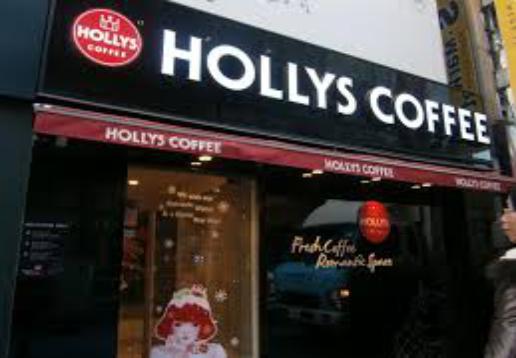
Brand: Hollys Coffee
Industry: Food